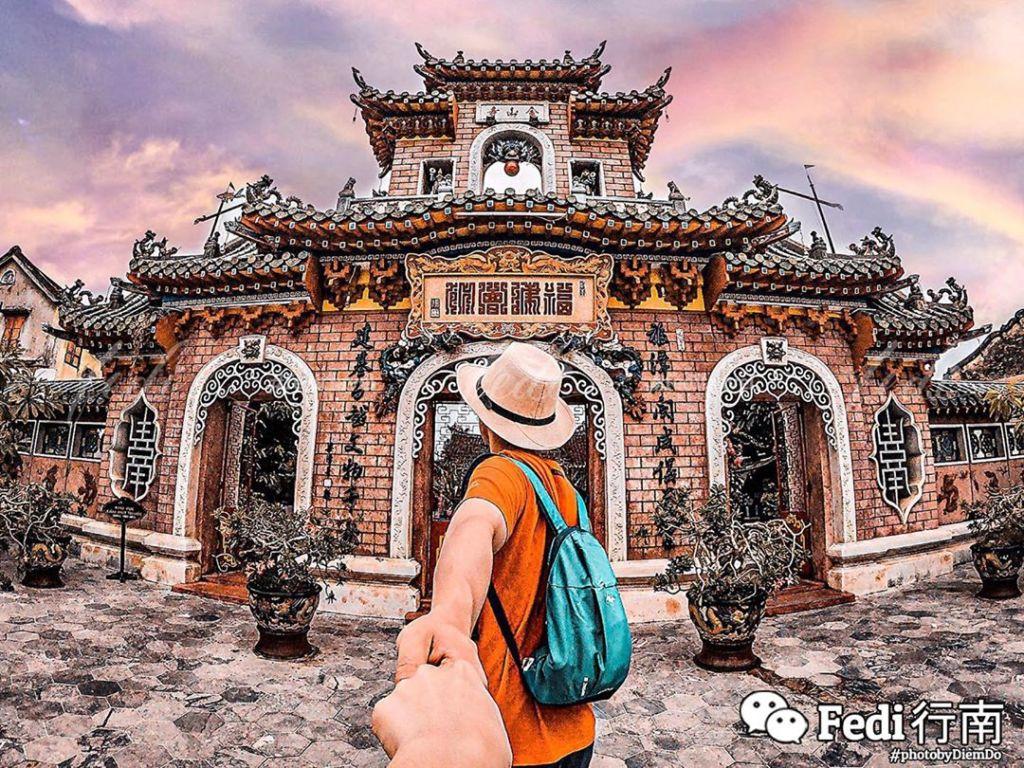
chàng trai đang đưa cánh tay trái ra phía sau